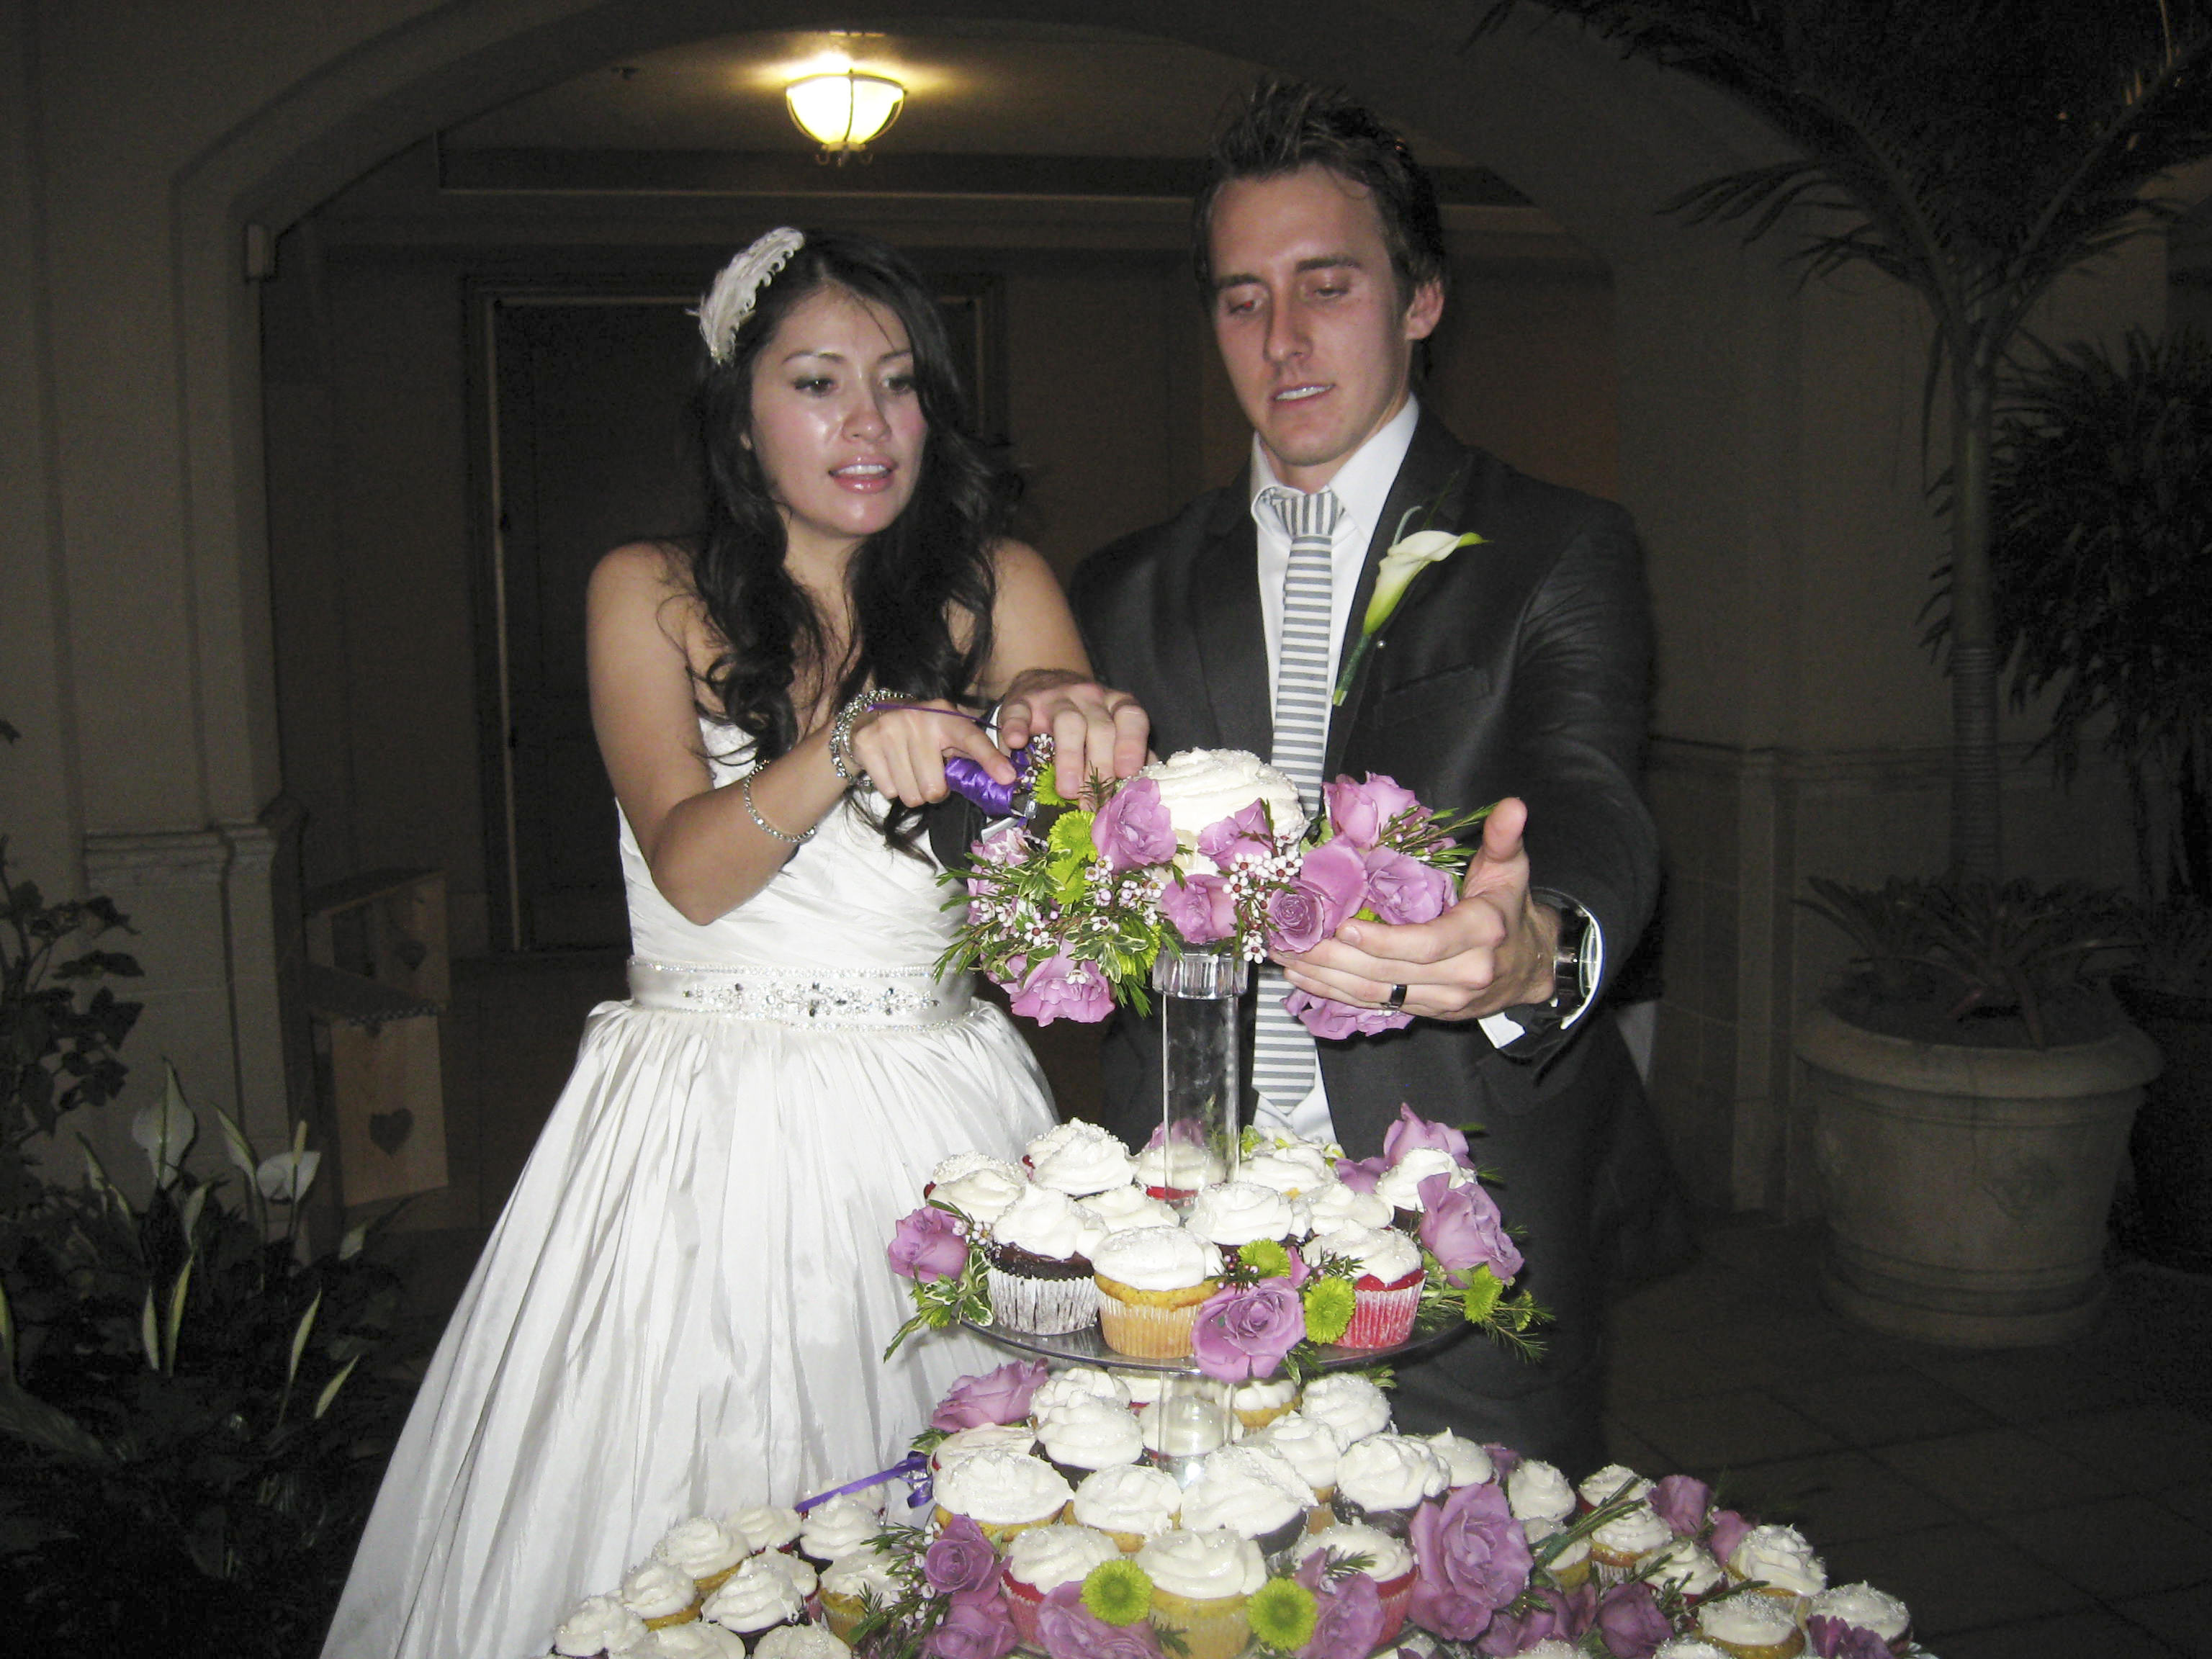
woman, flower, love, couple, romance, hawaii, wedding, bride, groom, marriage, cake, smile, ceremony, creativecommons, dress, happy, relationship, beauty, reception, event, floristry, gown, couples, jehovah, bridesmaid, quinceanera, wedding reception, floral design, flower arranging